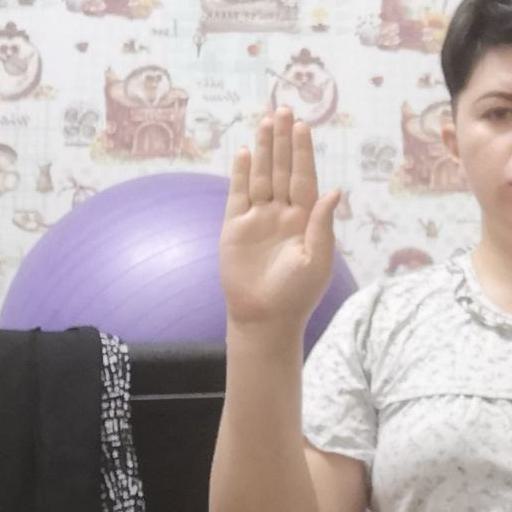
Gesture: stop